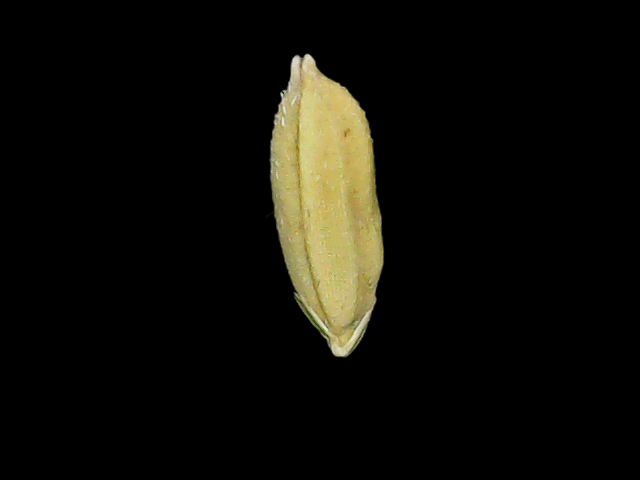
Rice variety: Bd95